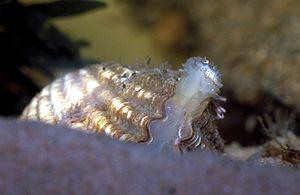
La Coque commune ou Coque blanche est un mollusque bivalve de la famille des Cardiidae. Il est difficile de la distinguer de la coque glauque.